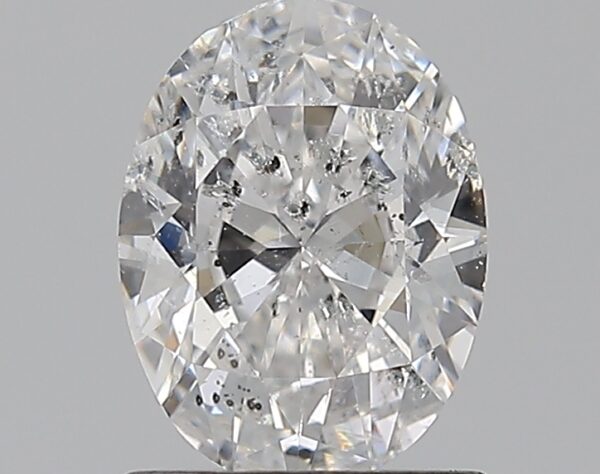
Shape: oval
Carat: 1
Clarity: SI2
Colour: D
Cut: VG
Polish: EX
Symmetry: VG
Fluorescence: M
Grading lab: HRD
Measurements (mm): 7.46 x 5.58 x 3.47